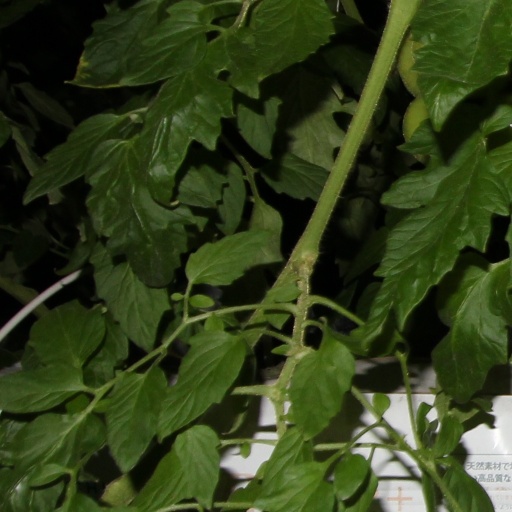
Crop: tomato